Max Lüscher

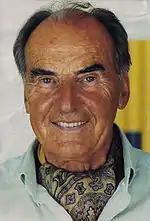
Max Lüscher (2005)

Max Lüscher (9 September 1923 – 2 February 2017) was a Swiss psychotherapist known for inventing the Lüscher color test, a tool for measuring an individual's psychophysical state based on their color preferences. Besides research, teaching and practicing psychotherapy in Basel, Lüscher worked for international companies, amongst other things giving color advice. His book "The Lüscher Test" has been translated into more than 30 languages.